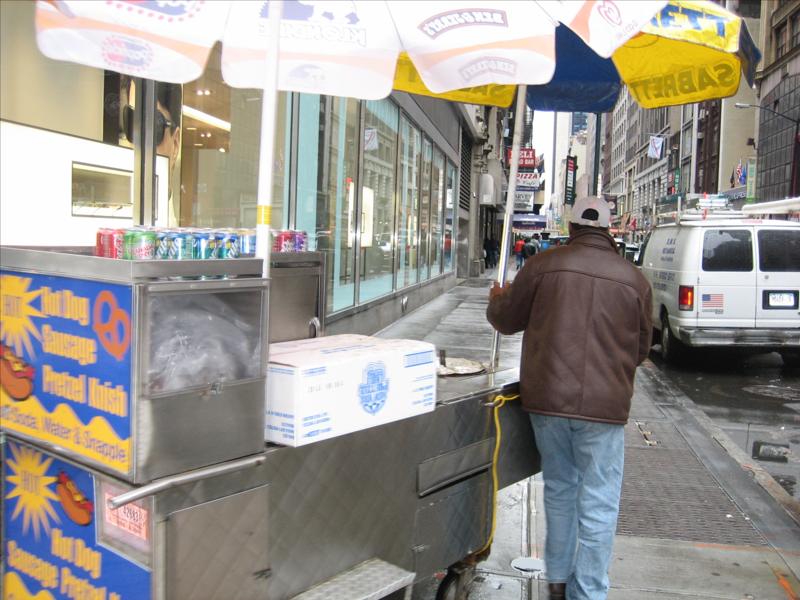
question: 男性の革ジャンは、何色ですか？
answer: ブラウンです。

question: 男性は、どんなズボンを履いていますか？
answer: Gパンです。

question: 男性のＧパンの色は、何色ですか？
answer: 水色です。

question: 箱は、いくつ、ありますか？
answer: 1つです。

question: 男性の、右に、写っている、車の色は、何色ですか？
answer: 白色です。

question: 男性の、屋台は、何処に、置かれていますか？
answer: 歩道です。

question: 男性の帽子の色は、何色ですか？
answer: 白色です。

question: 男性の帽子は、どんなものですか？
answer: キャップです。